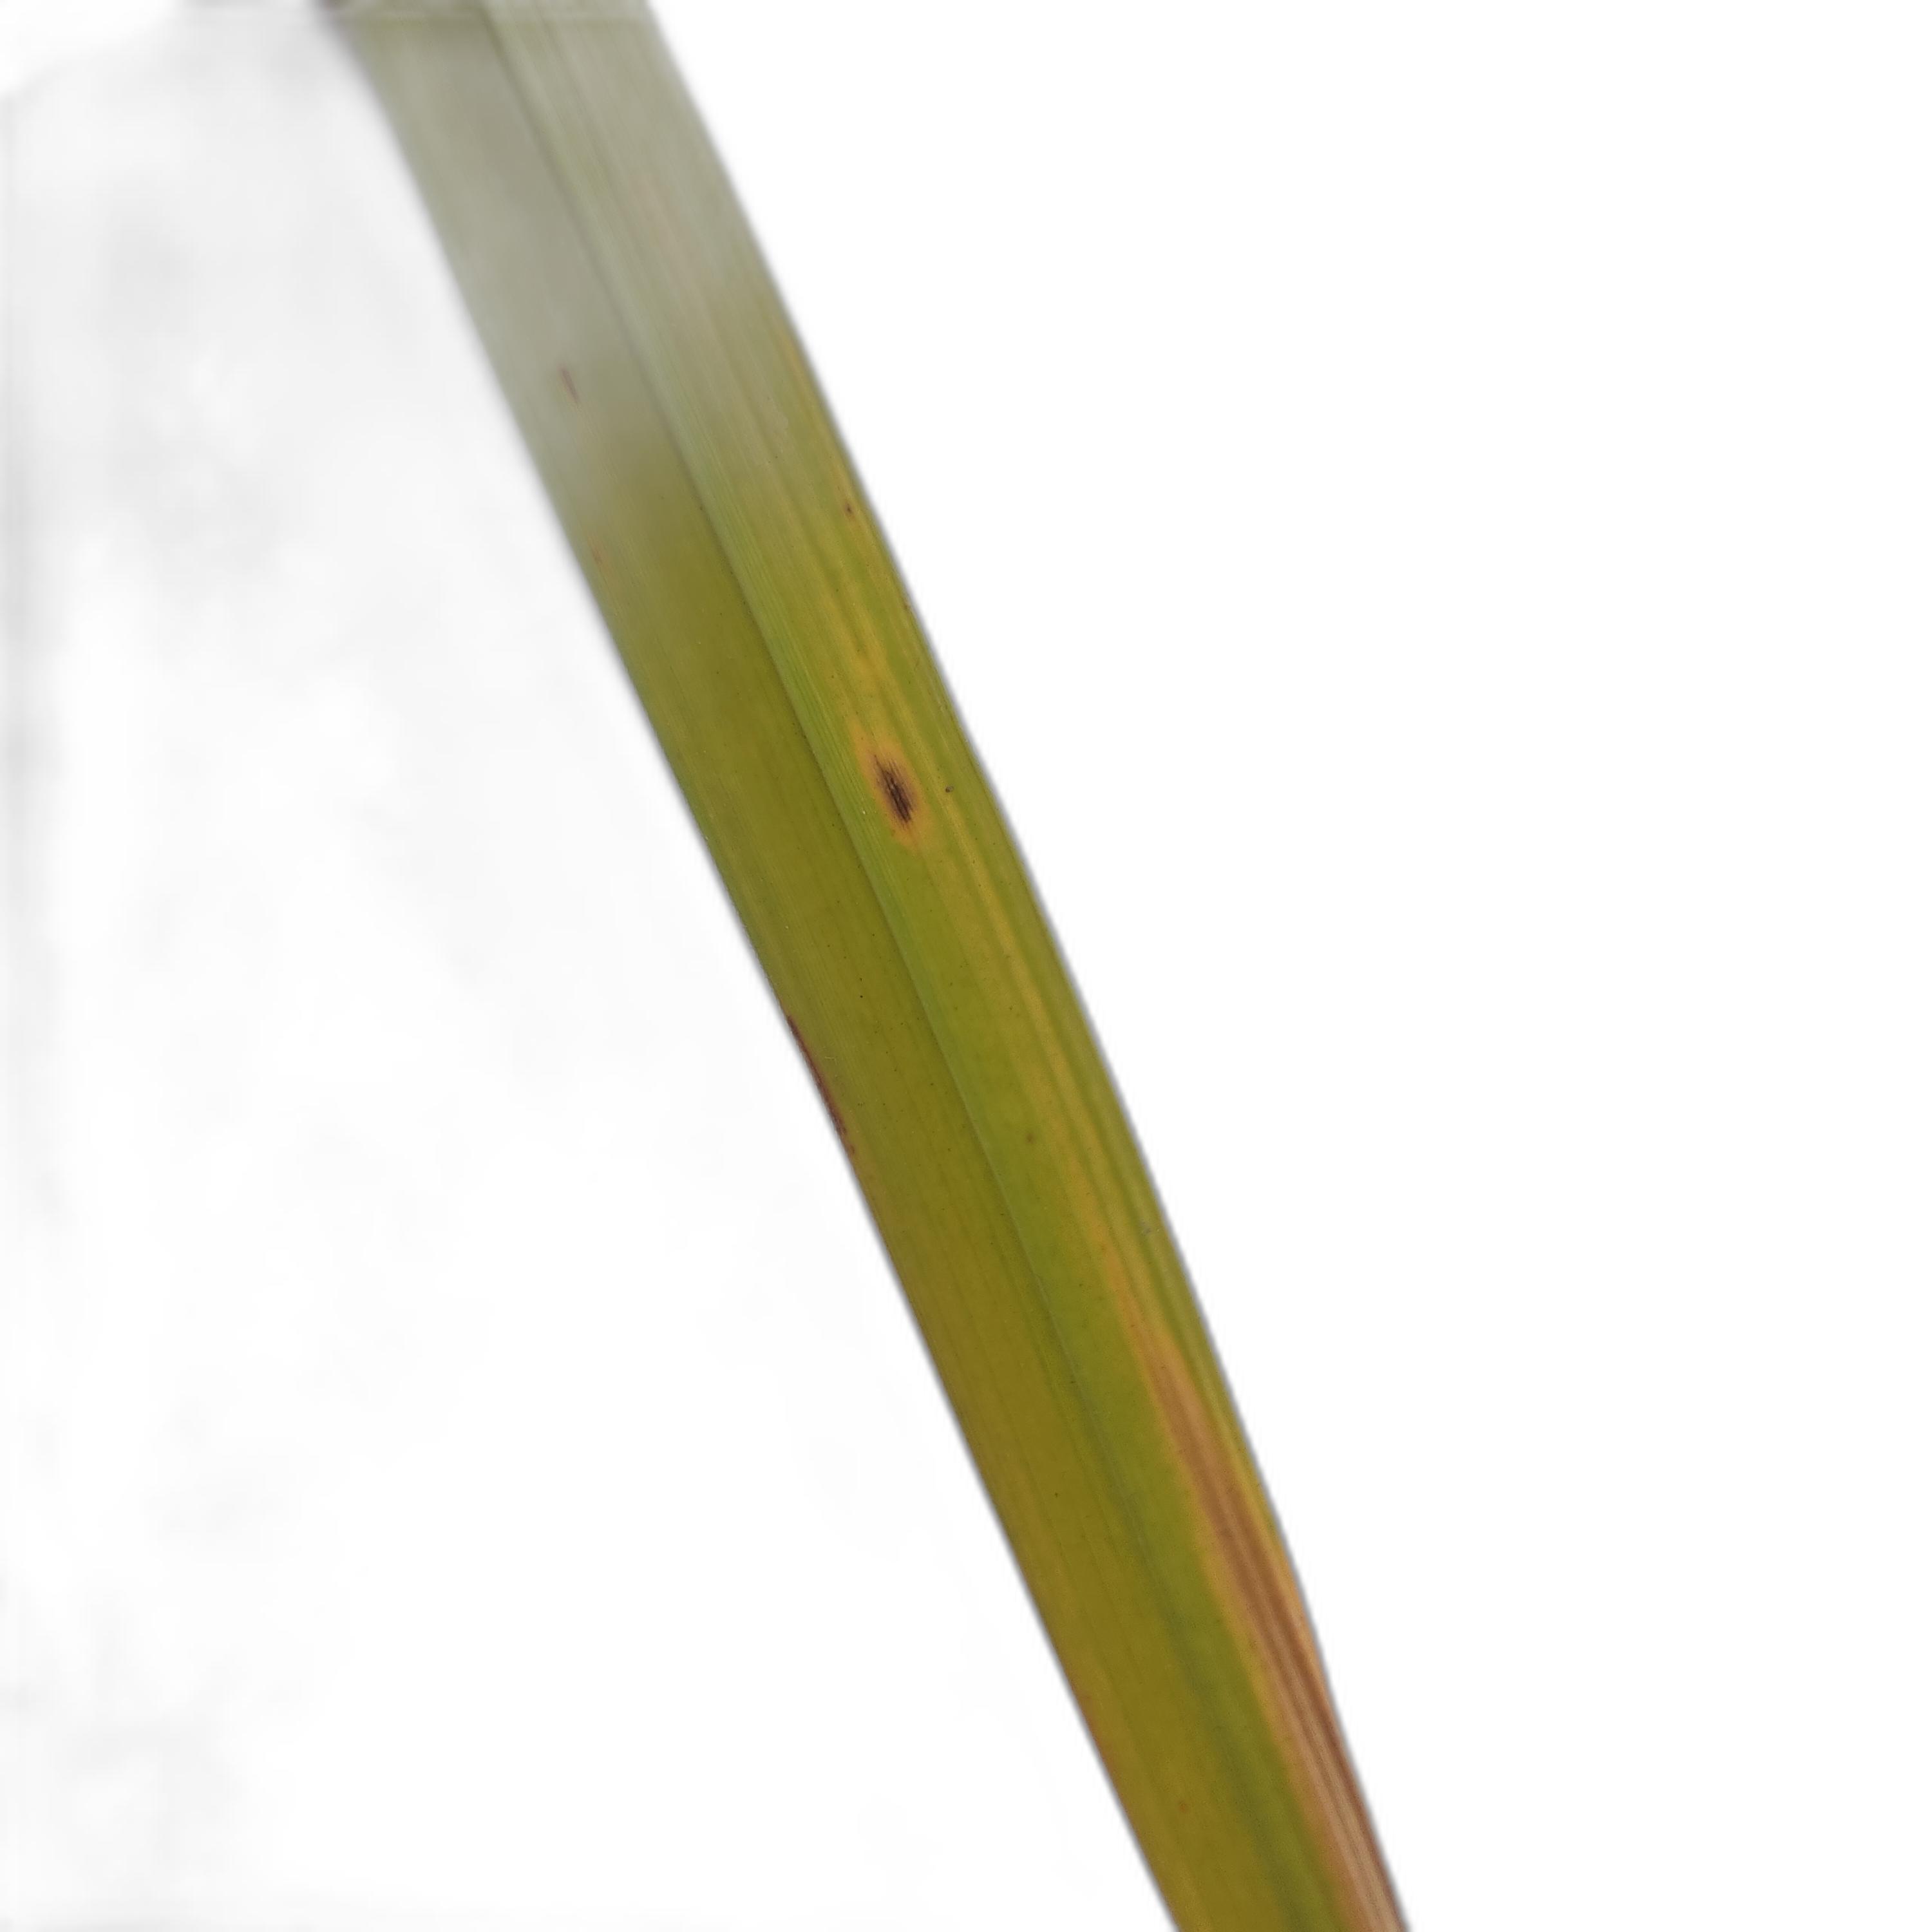
Label: Leaf Scald